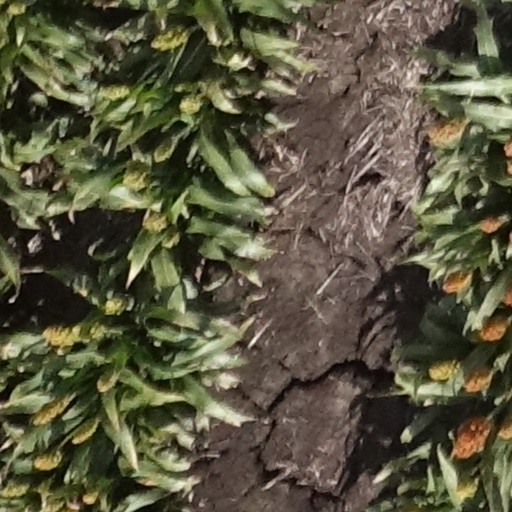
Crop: sorghum